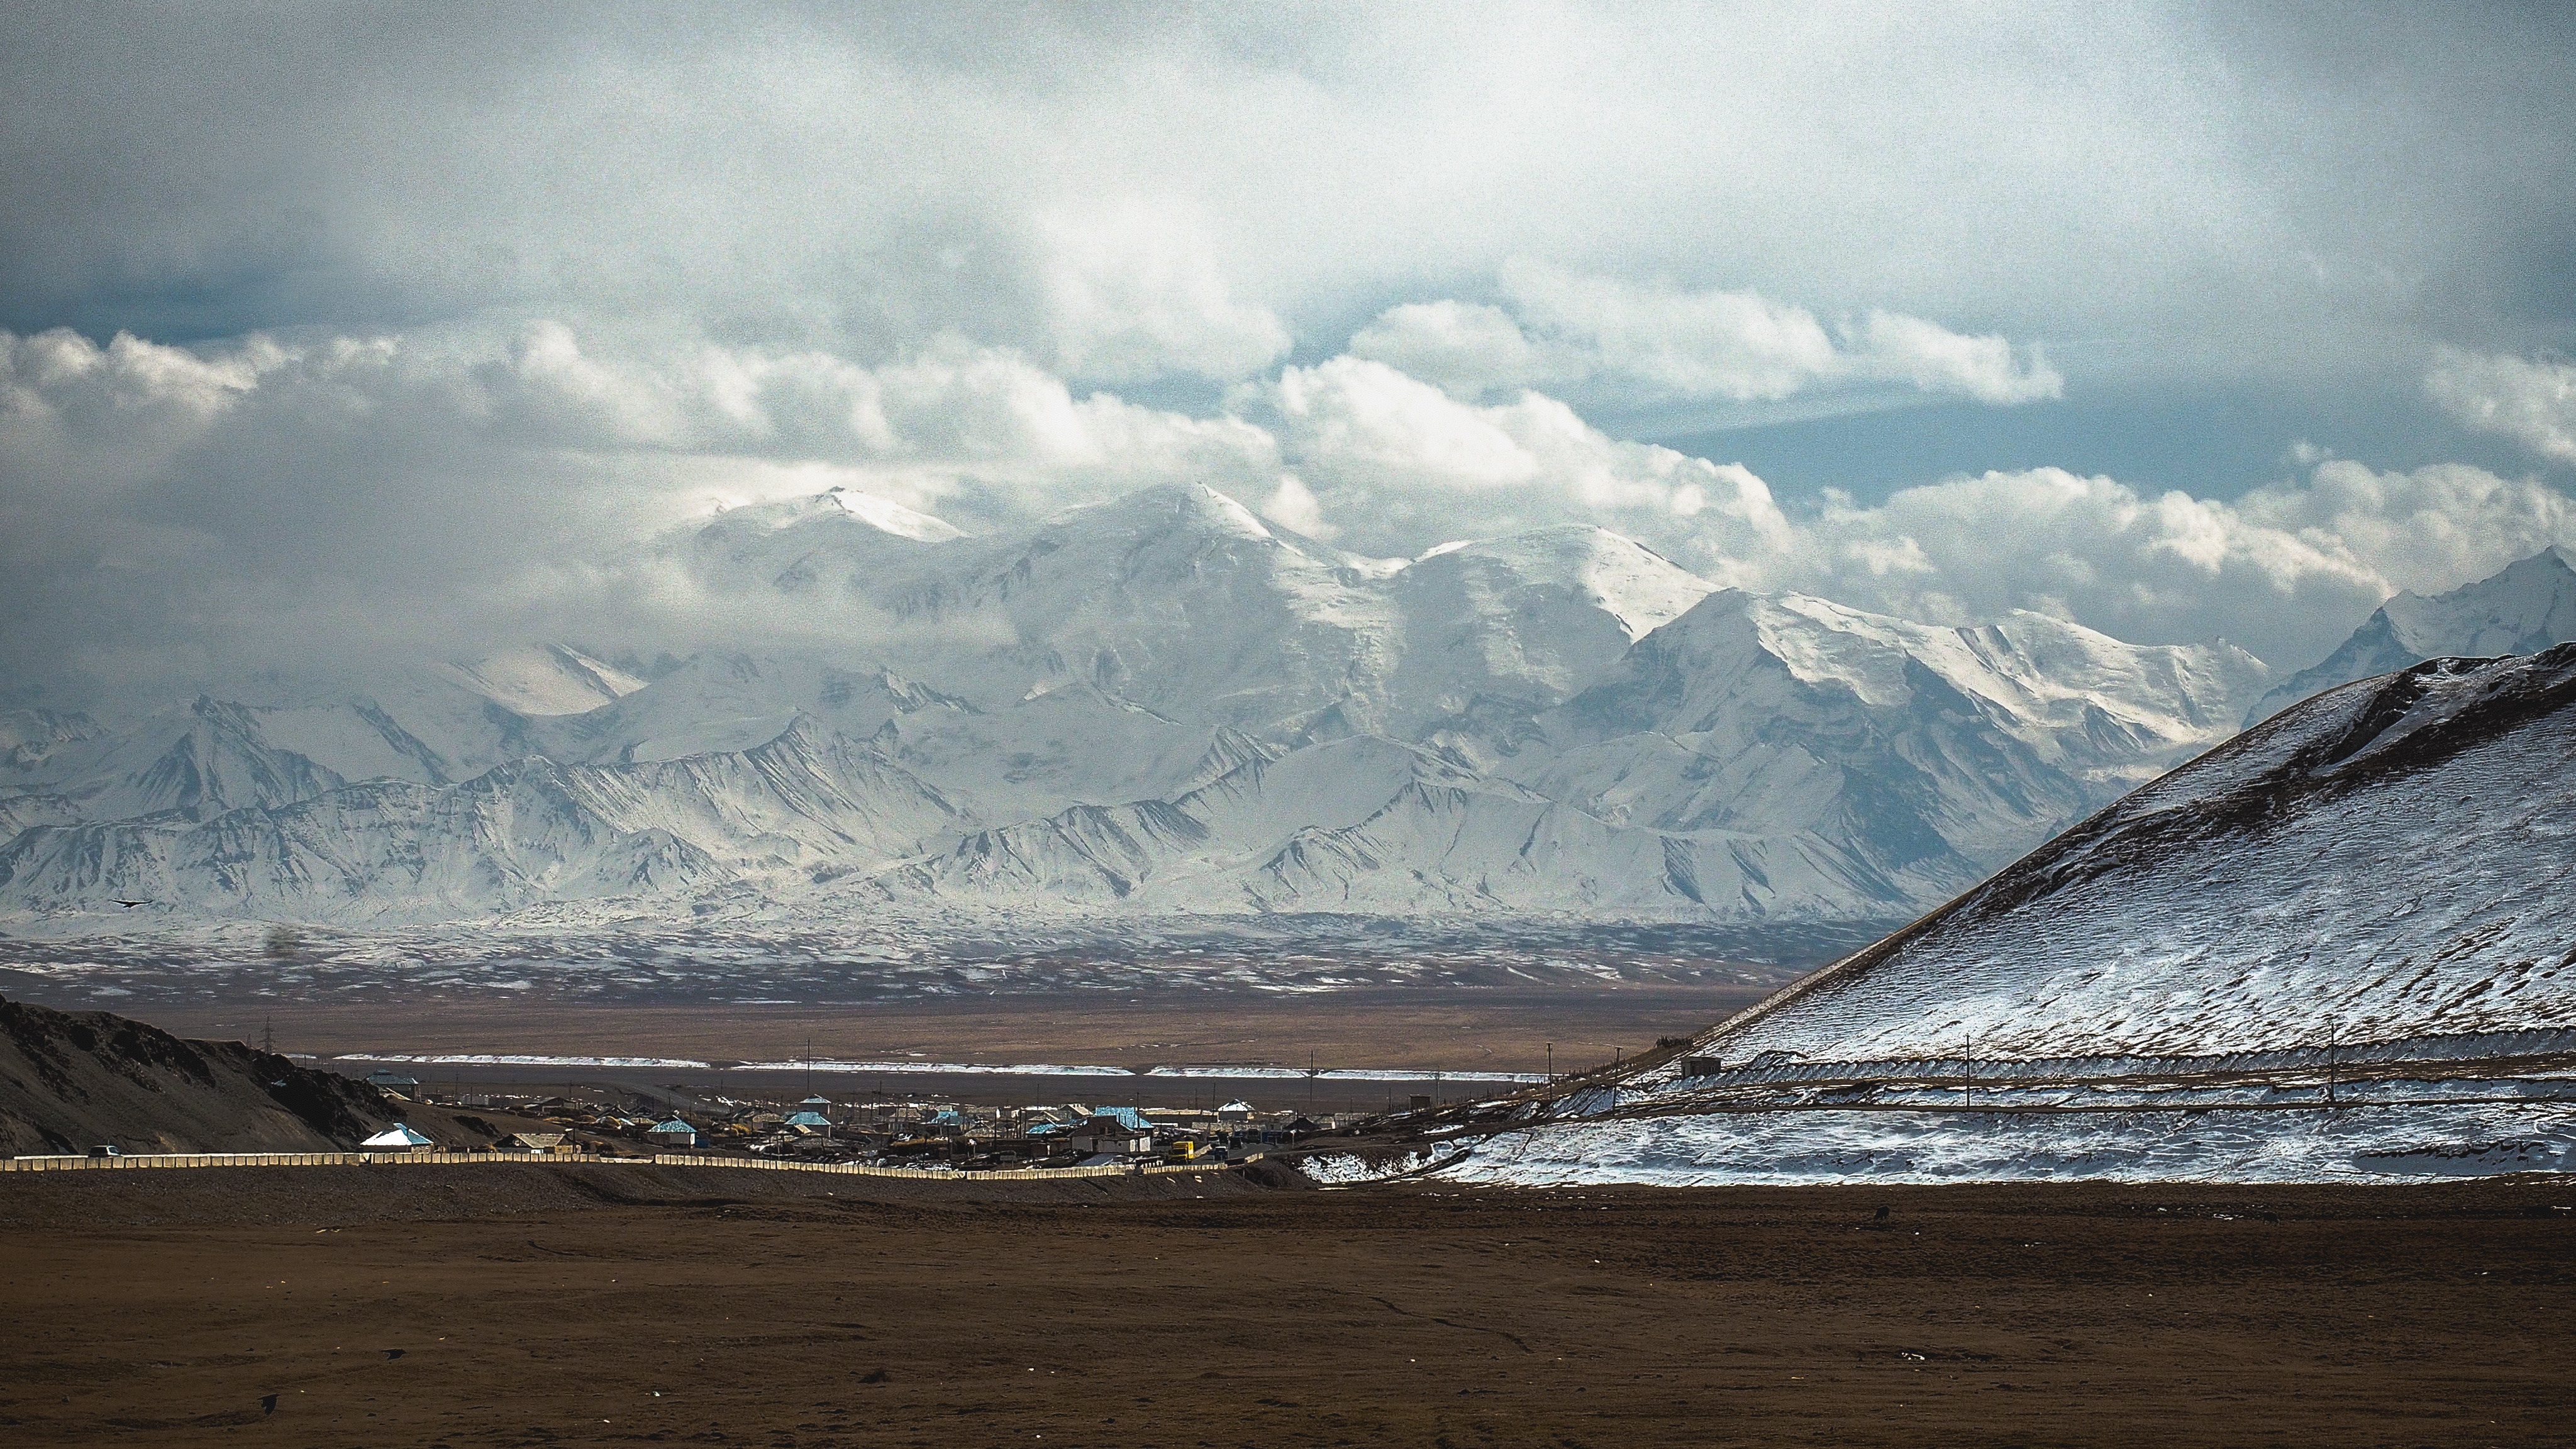
landscape, sea, nature, mountain, snow, winter, cloud, morning, lake, mountain range, glacier, weather, arctic, plateau, loch, landform, geographical feature, mountainous landforms, glacial landform